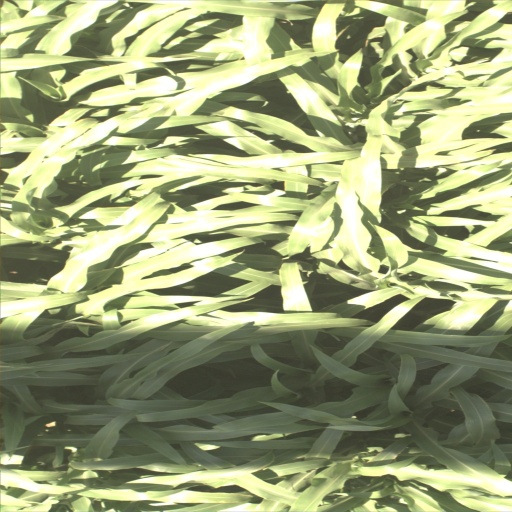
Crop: sorghum